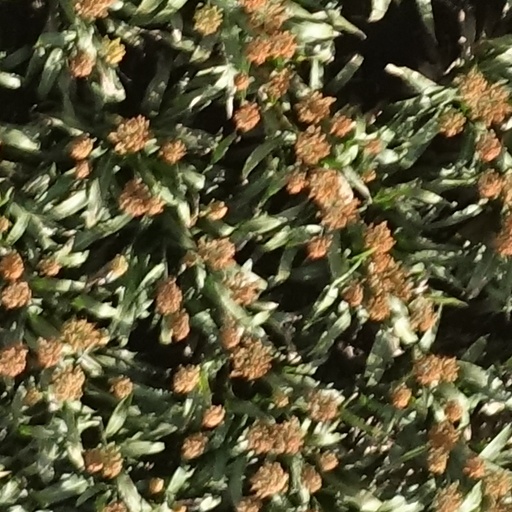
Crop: sorghum